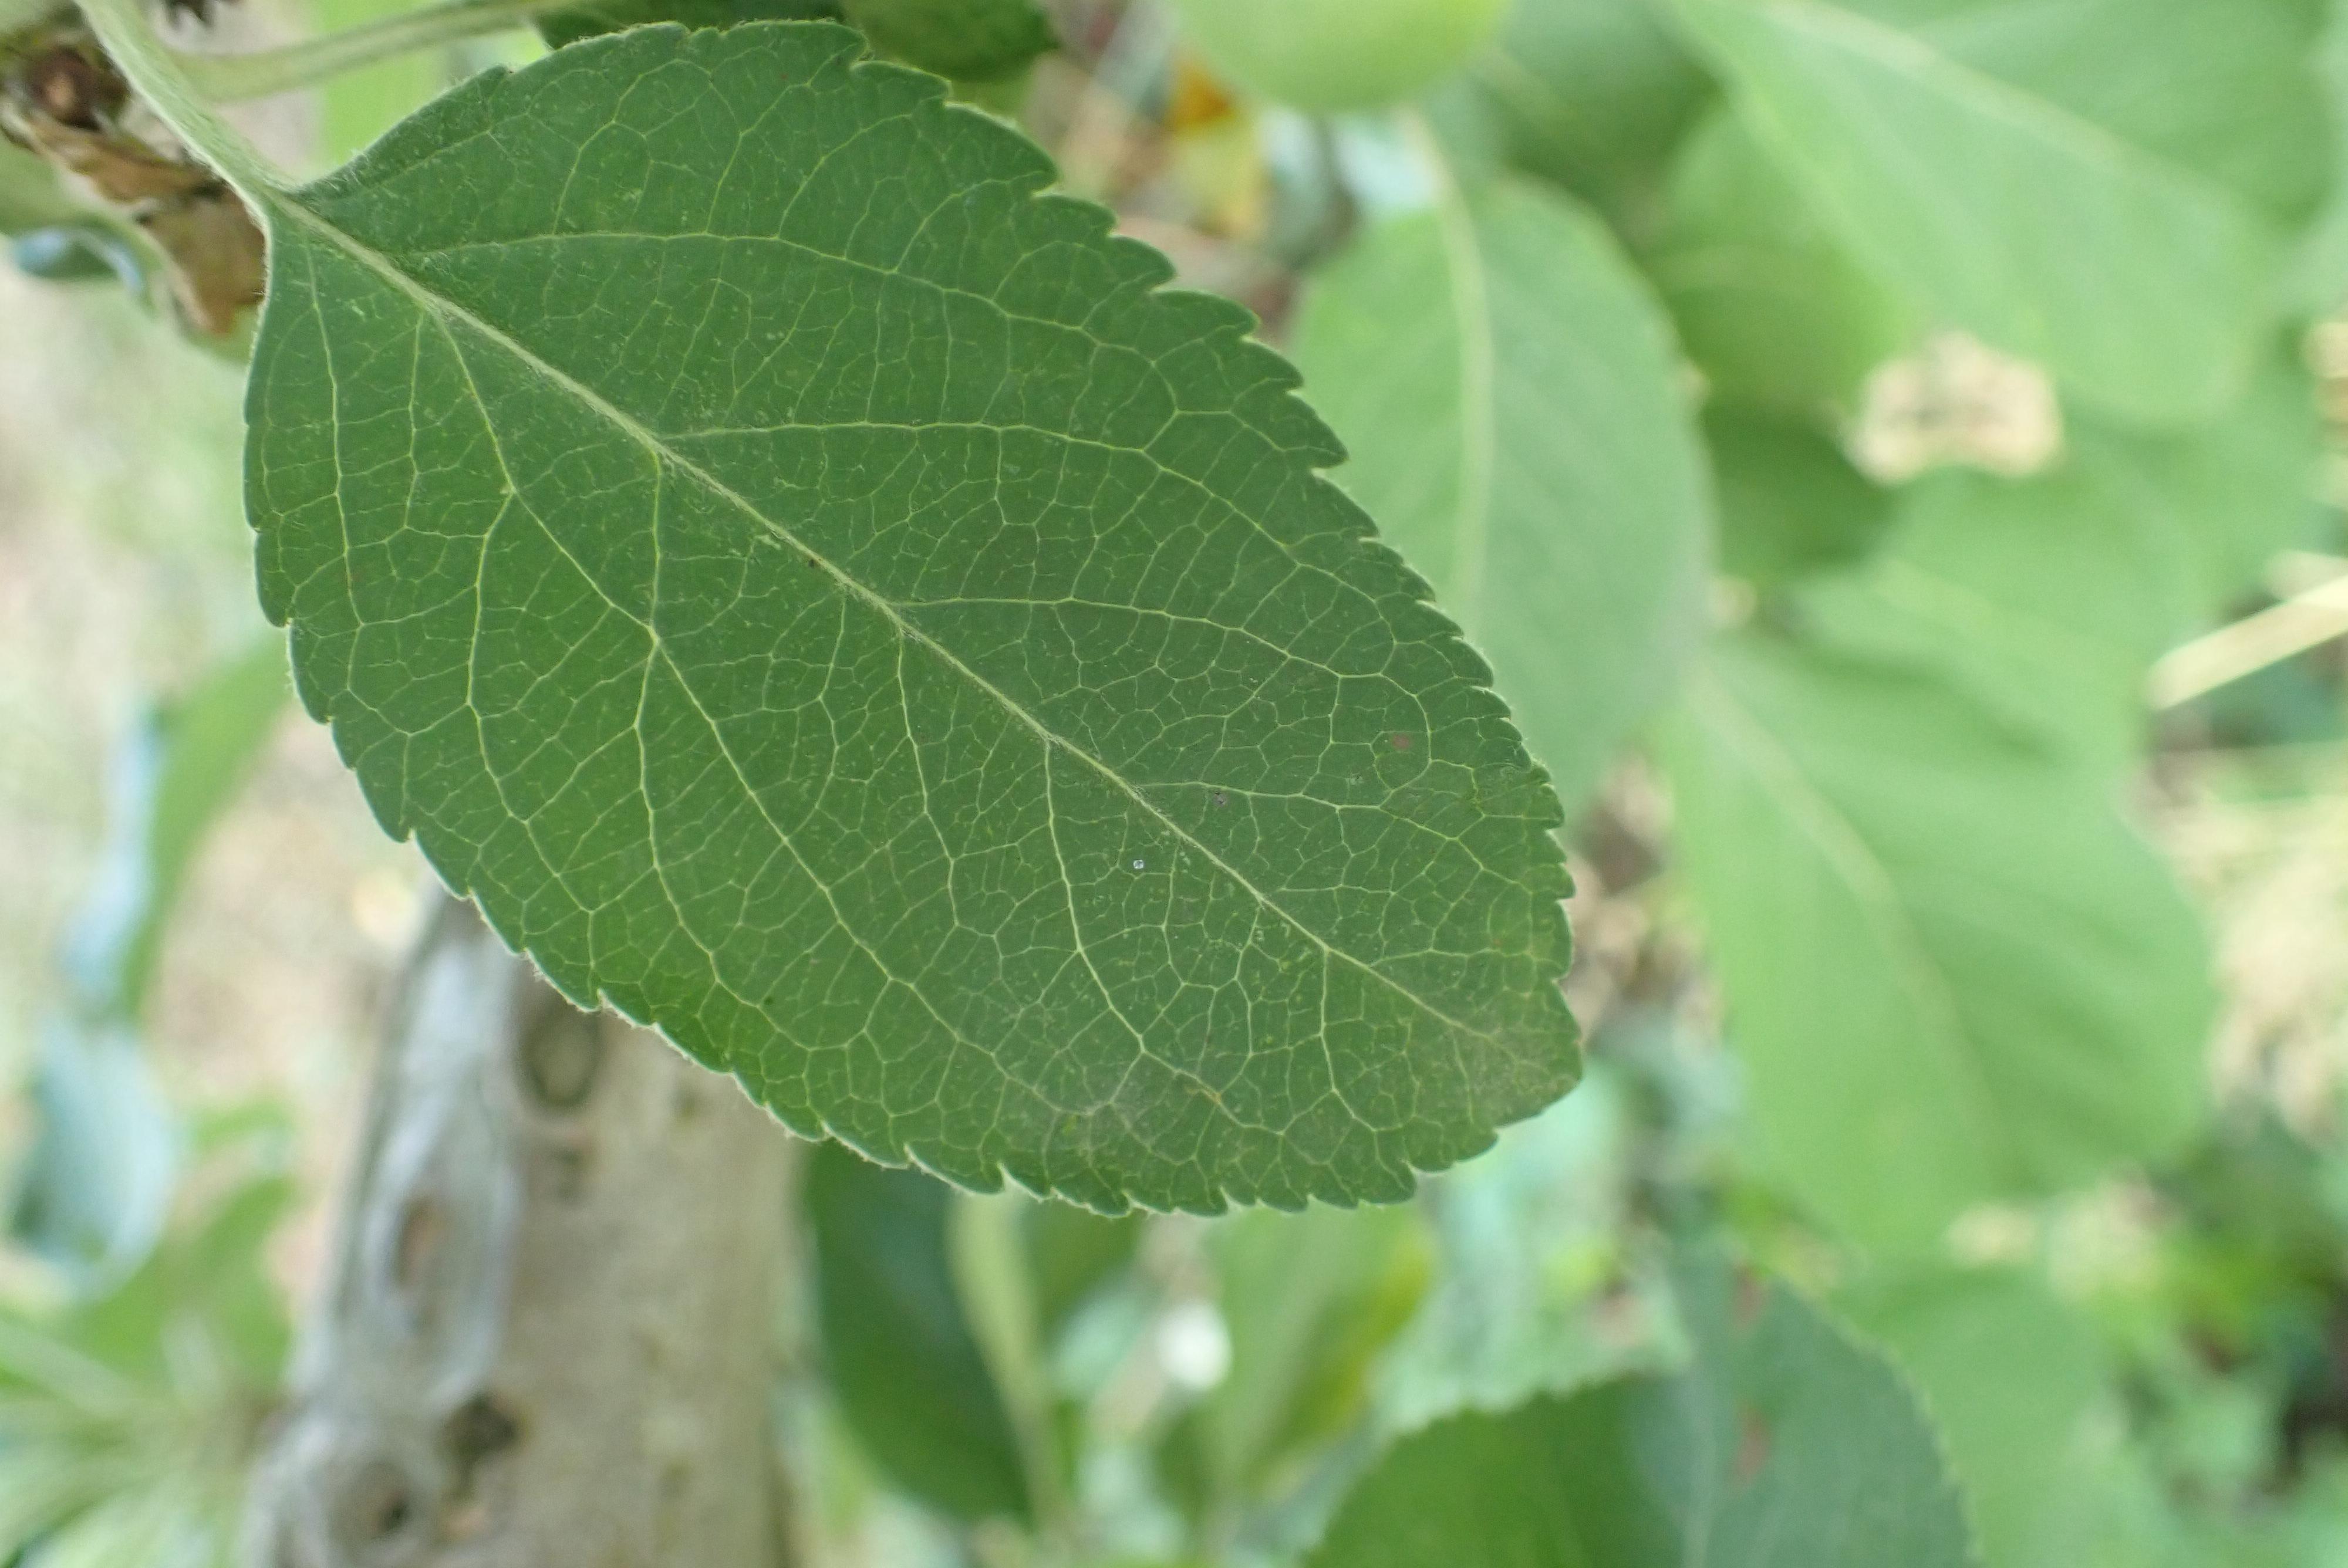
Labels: healthy